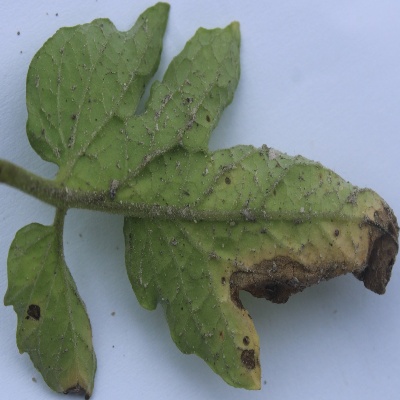
Crop: Tomato
Condition: verticulium wilt